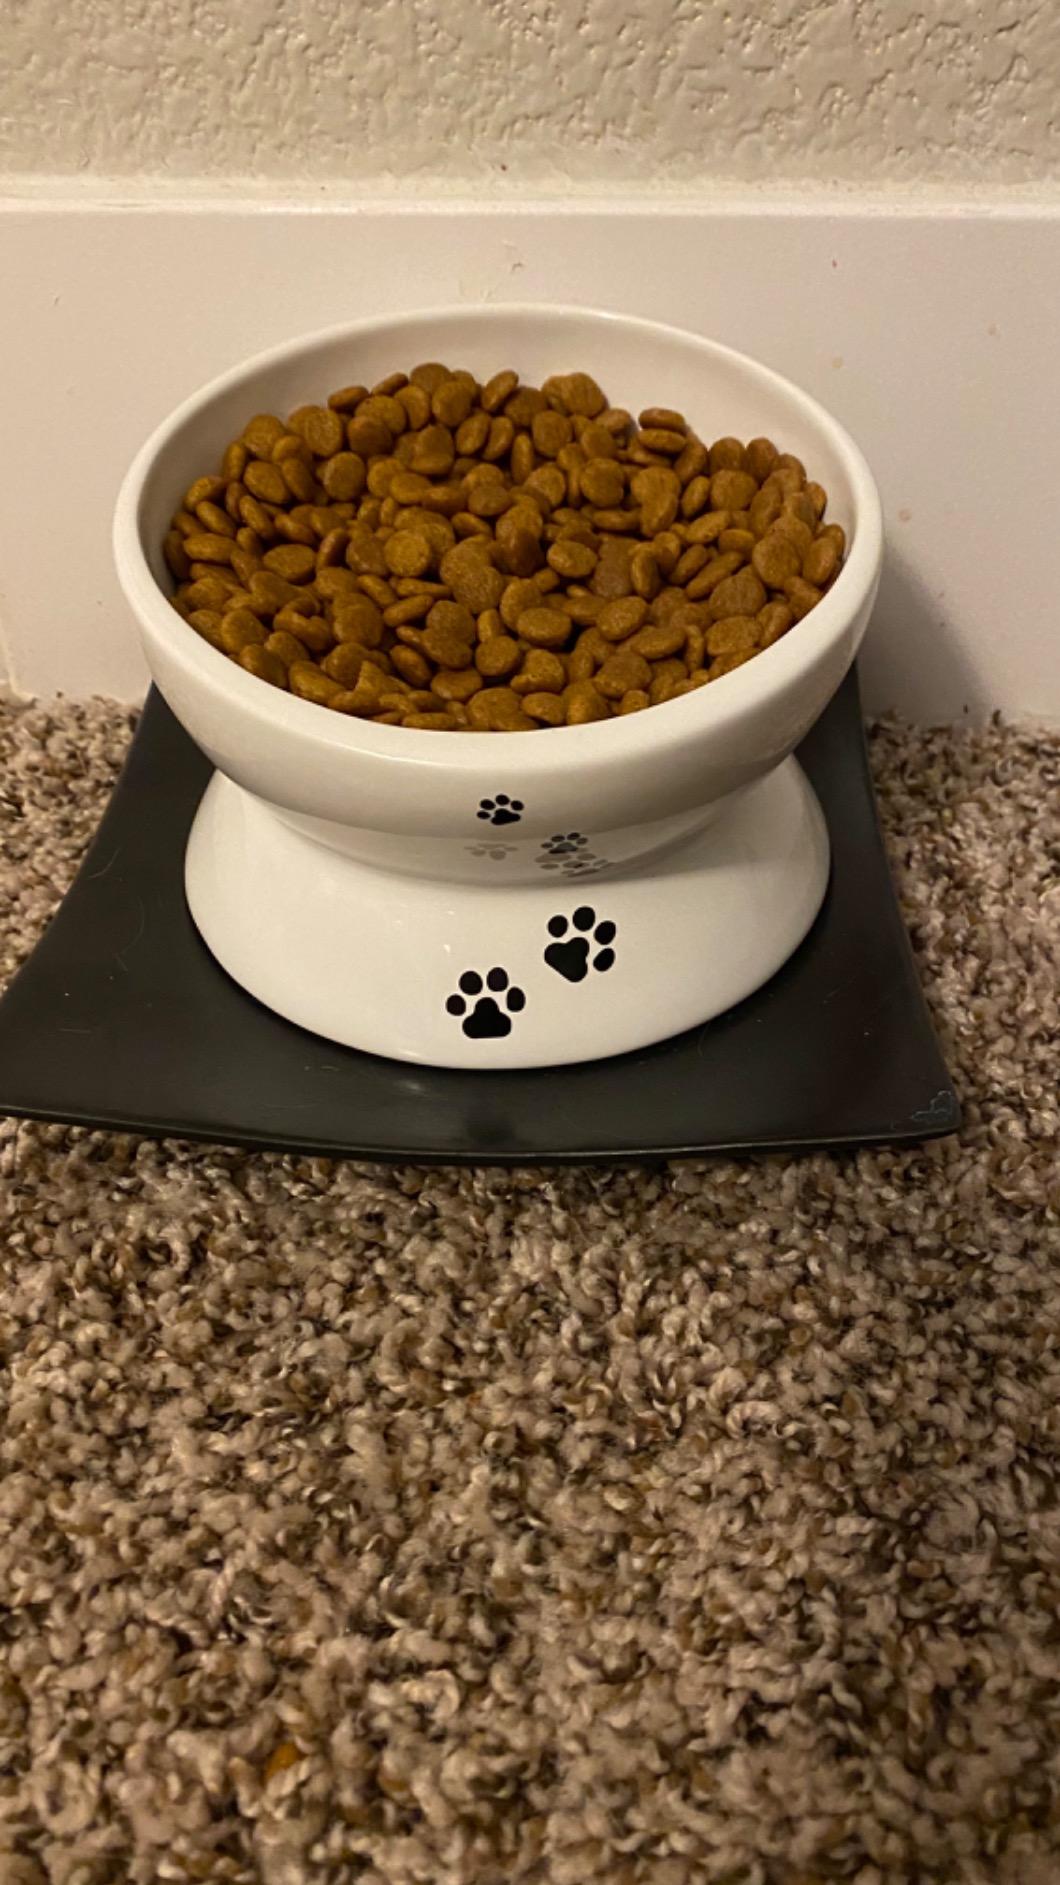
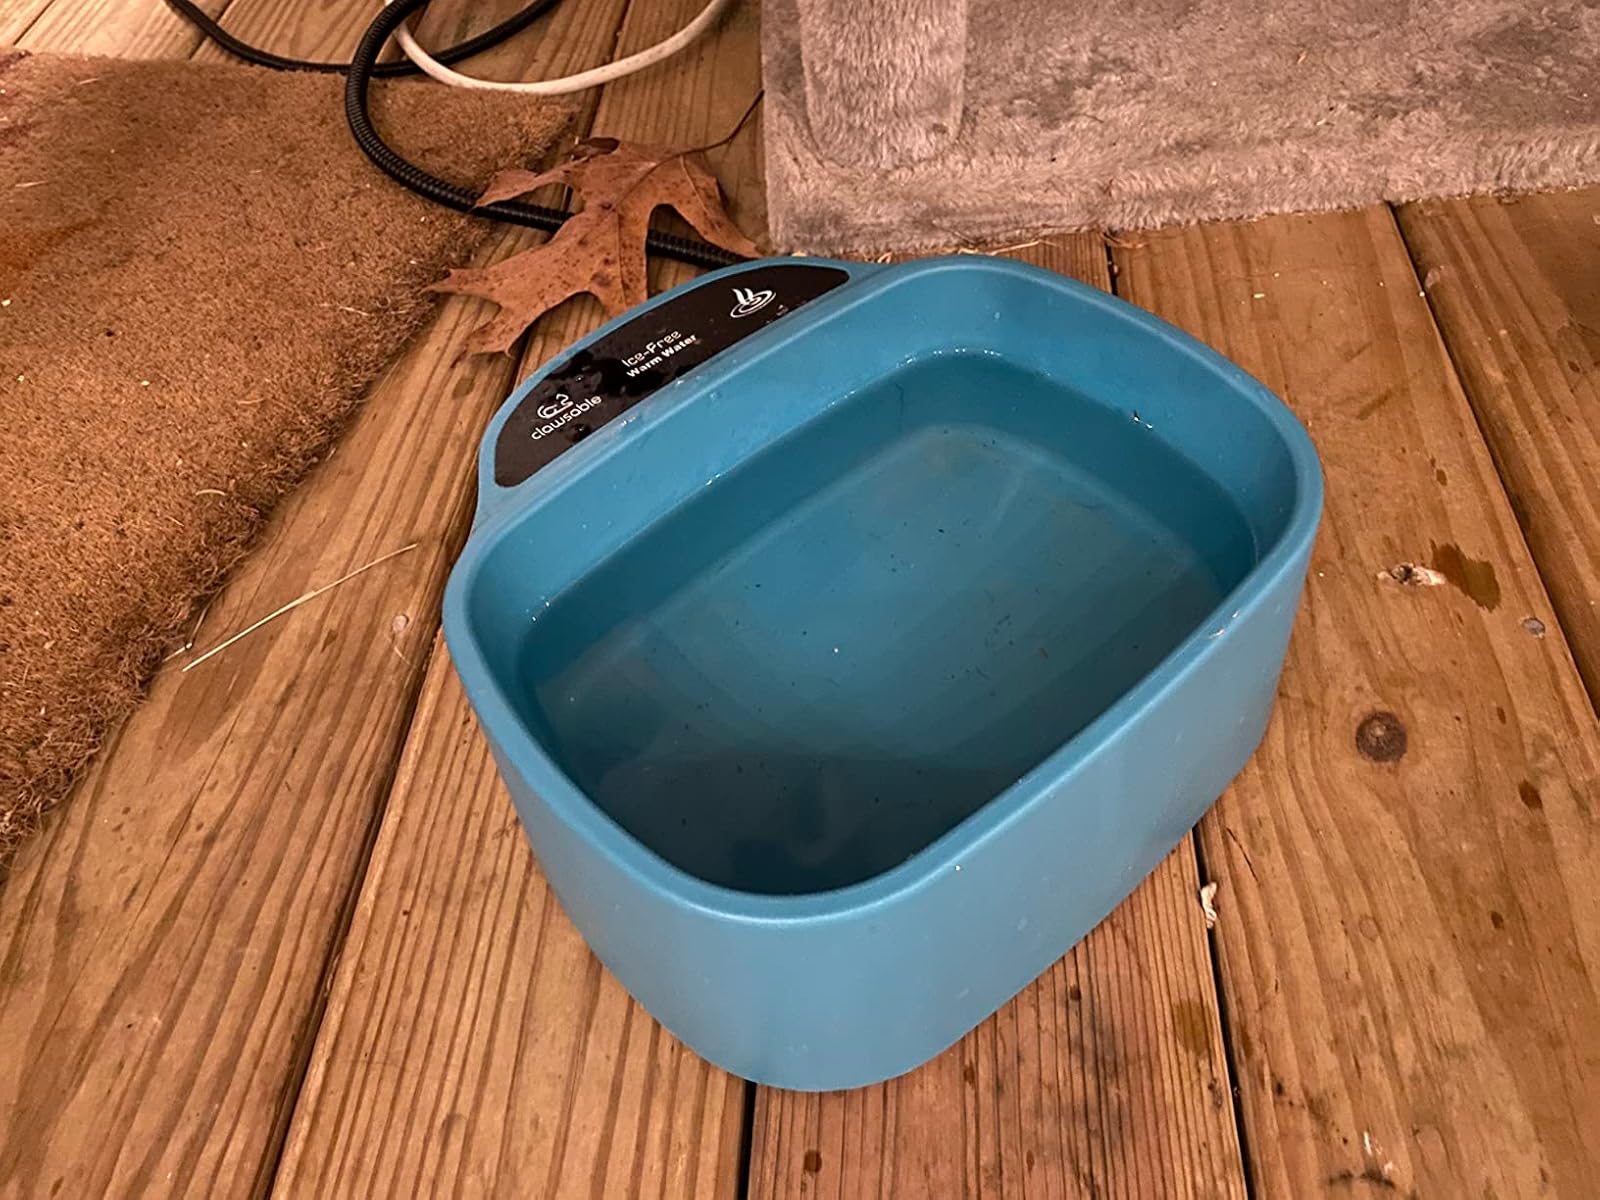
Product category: items_bowl
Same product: no